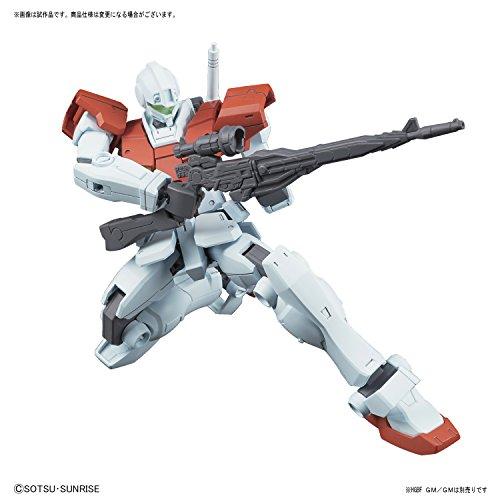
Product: Bandai Hobby HGBC 1/144 Gmgm Weapons Build Fighters Model Kit Figure
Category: Toys & Games | Toy Figures & Playsets | Action Figures
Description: Set includes gun body parts x2.
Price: $11.93
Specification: ProductDimensions:6x6x6inches|ItemWeight:1.44ounces|ShippingWeight:2.08ounces(Viewshippingratesandpolicies)|DomesticShipping:ItemcanbeshippedwithinU.S.|InternationalShipping:ThisitemcanbeshippedtoselectcountriesoutsideoftheU.S.LearnMore|ASIN:B072MGN466|Itemmodelnumber:BAN219550|Manufacturerrecommendedage:13yearsandup